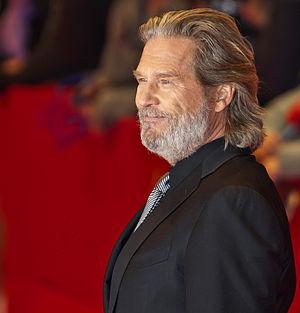
John Carpenter [dʒɑn ˈkɑɹpəntɚ] est un réalisateur, scénariste, producteur et compositeur américain né le 16 janvier 1948 à Carthage, dans l'État de New York.
Jeff Bridges [ d͡ʒɛf ˈbɹɪd͡ʒɪz] est un acteur, chanteur et producteur de cinéma américain, né le 4 décembre 1949 à Los Angeles. En 2010, il remporte l'Oscar du meilleur acteur pour son rôle de Otis « Bad » Blake dans Crazy Heart et l'année suivante, en 2011, il est nommé pour la sixième fois aux Oscars pour son interprétation de Rooster Cogburn dans True Grit.